Rhona Fox

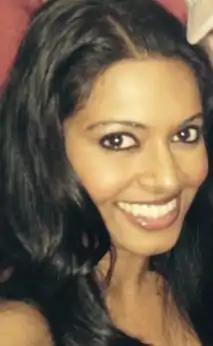
Fox in New York City in July 2015

Rhona Fox is an American businesswoman of Indo-Guyanese descent who founded the soca music record label Fox Fuse. Fox was born in Essequibo, Guyana, raised in Nassau, Bahamas, and is based in New York City.